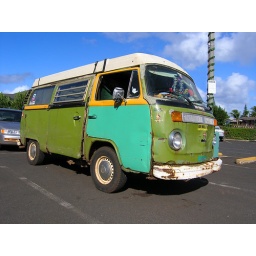
colorful van spotted in a Lahaina parking lot